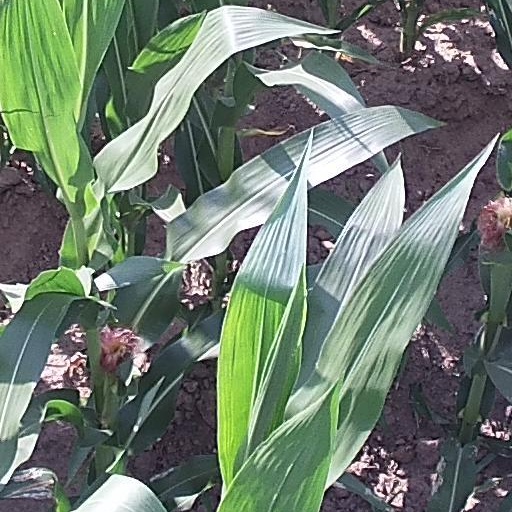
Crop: maize; corn